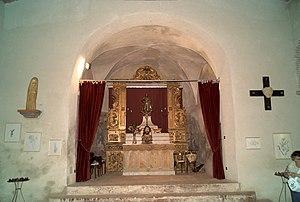
Retable et maitre-autel, Chapelle, hameau de Saint-Paul, Reynès (Pyrénées-Orientales, Languedoc-Roussillon, France) Català: Retaule et altar major, Capella, llogaret de Sant Pau, Reiners (Pirineus Orientals, Llenguadoc-Rosselló, França) Español: Retablo y altar mayor, Capilla, aldea de San Pablo, Reynès (Pirineos Orientales, Languedoc-Rosellón, Francia) &#x20